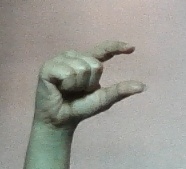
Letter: dal